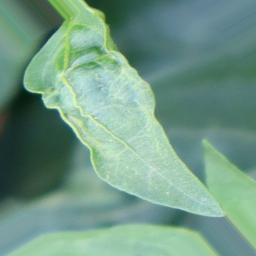
Label: healthy